Berlin Yorckstraße station

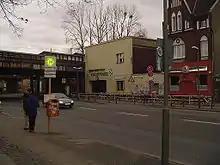
Yorckstraße S2/S25/S26, entrance on Yorckstraße road

The eastern Yorckstraße S-Bahn station at the S2/S25/S26 line, opened in 1903 on the "Anhalter Bahn" and "Dresdener Bahn" line departing from Anhalter Bahnhof.